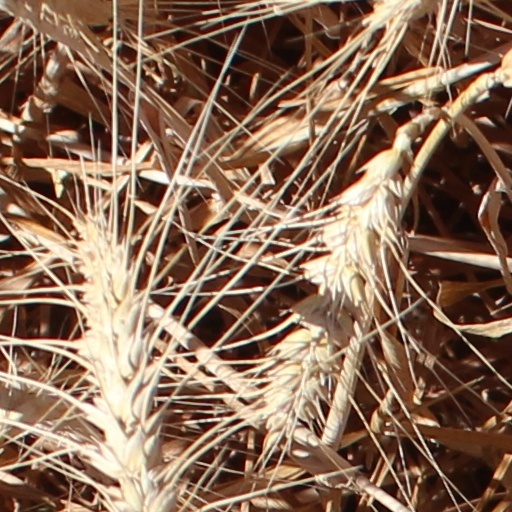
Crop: wheat